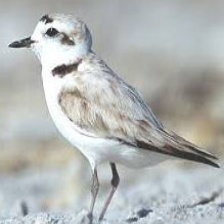
Species: SNOWY PLOVER
Scientific name: CHARADRIUS NIVOSUS